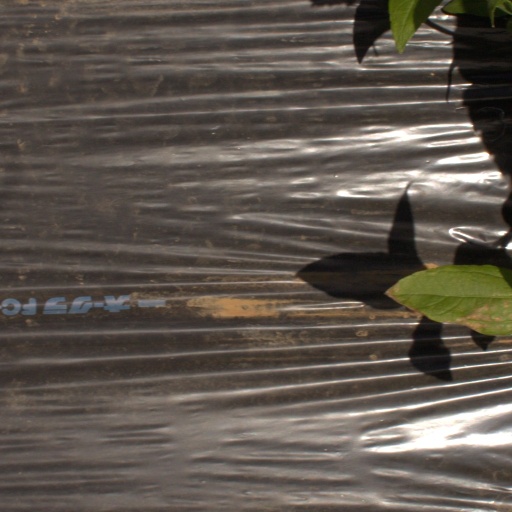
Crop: Jerusalem artichoke